Peter Etebo

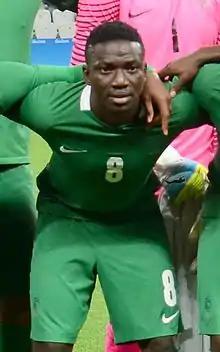
Etebo lining up for Nigeria at the 2016 Summer Olympics

Oghenekaro Peter Etebo (born 9 November 1995) is a Nigerian professional footballer who plays as a midfielder for Turkish club Gençlerbirliği.